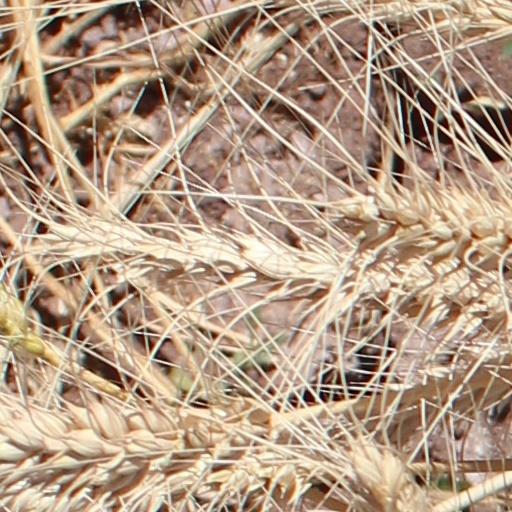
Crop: wheat